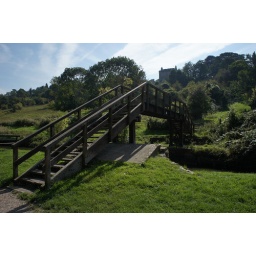
My favourite bridge over the canal, this simple wooden number.